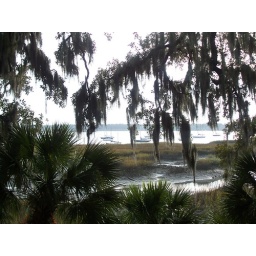
boats in the river outside of Beaufort